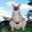
Label: kangaroo